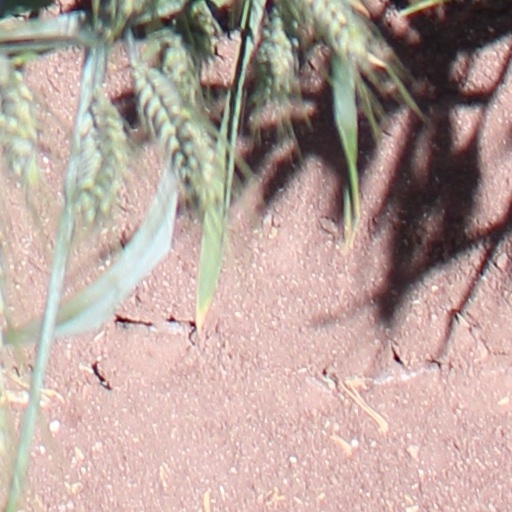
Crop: wheat